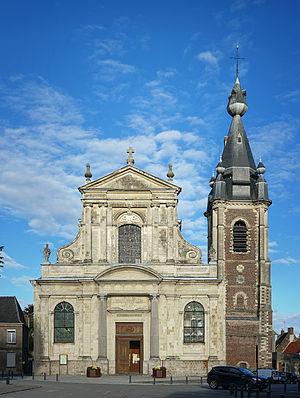
L'église Saint-Wasnon de Condé-sur-l'Escaut (Nord).
Cet article recense une partie des monuments historiques du Nord, en France.
L’église Saint-Wasnon est une église située place Verte à Condé-sur-l'Escaut. Construite à partir de 1751, elle est accolée à un clocher construit 150 ans plus tôt, de 1607 à 1621.